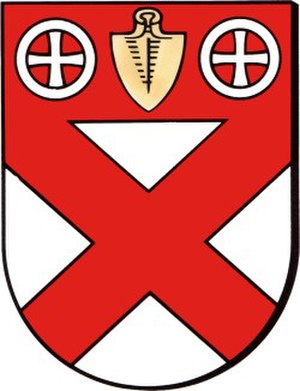
Samtgemeinde Schwarmstedt
Coat of arms of Schwarmstedt
Samtgemeinde Schwarmstedt er en Samtgemeinde bestående af fem kommuner, beliggende i den sydlige del af Landkreis Heidekreis, i den centrale del af den tyske delstat Niedersachsen. Samtgemeindes administration ligger i byen Schwarmstedt.